Charles Wells (gambler)

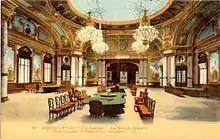
An interior view of the casino at Monte Carlo c. 1900

At the start of each day, every gaming table in the casino was funded with a cash reserve of 100,000 francs – known as "the bank". If a gambler won very large amounts, and this reserve was insufficient to pay the winnings, play at that table was suspended while extra funds were brought from the casino's vaults. A ceremony was devised by François Blanc, the former owner of the casino: a black cloth was laid over the table in question, and the successful player was said to have broken the bank. After an interval, the table was re-opened and play continued. (François Blanc had died in 1877 and his son, Camille Blanc, was head of the casino at the time of Charles Wells' 1891 visits).